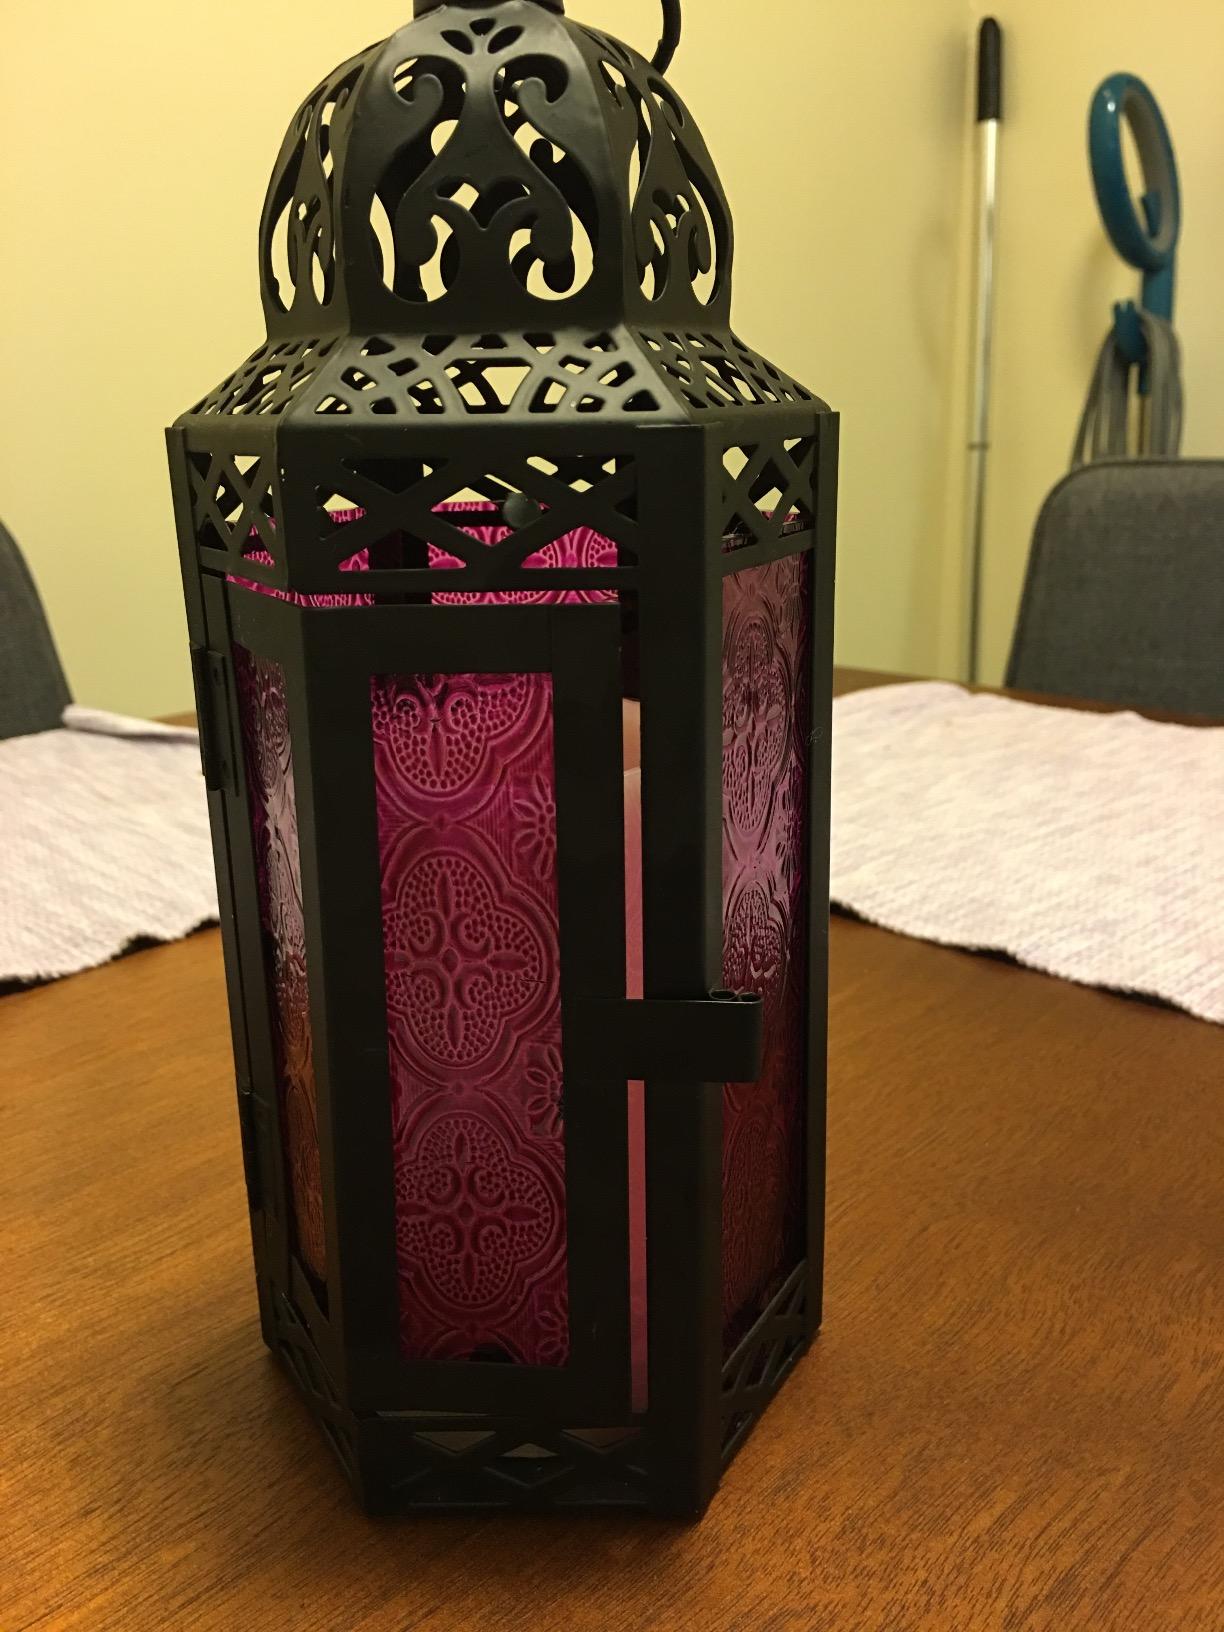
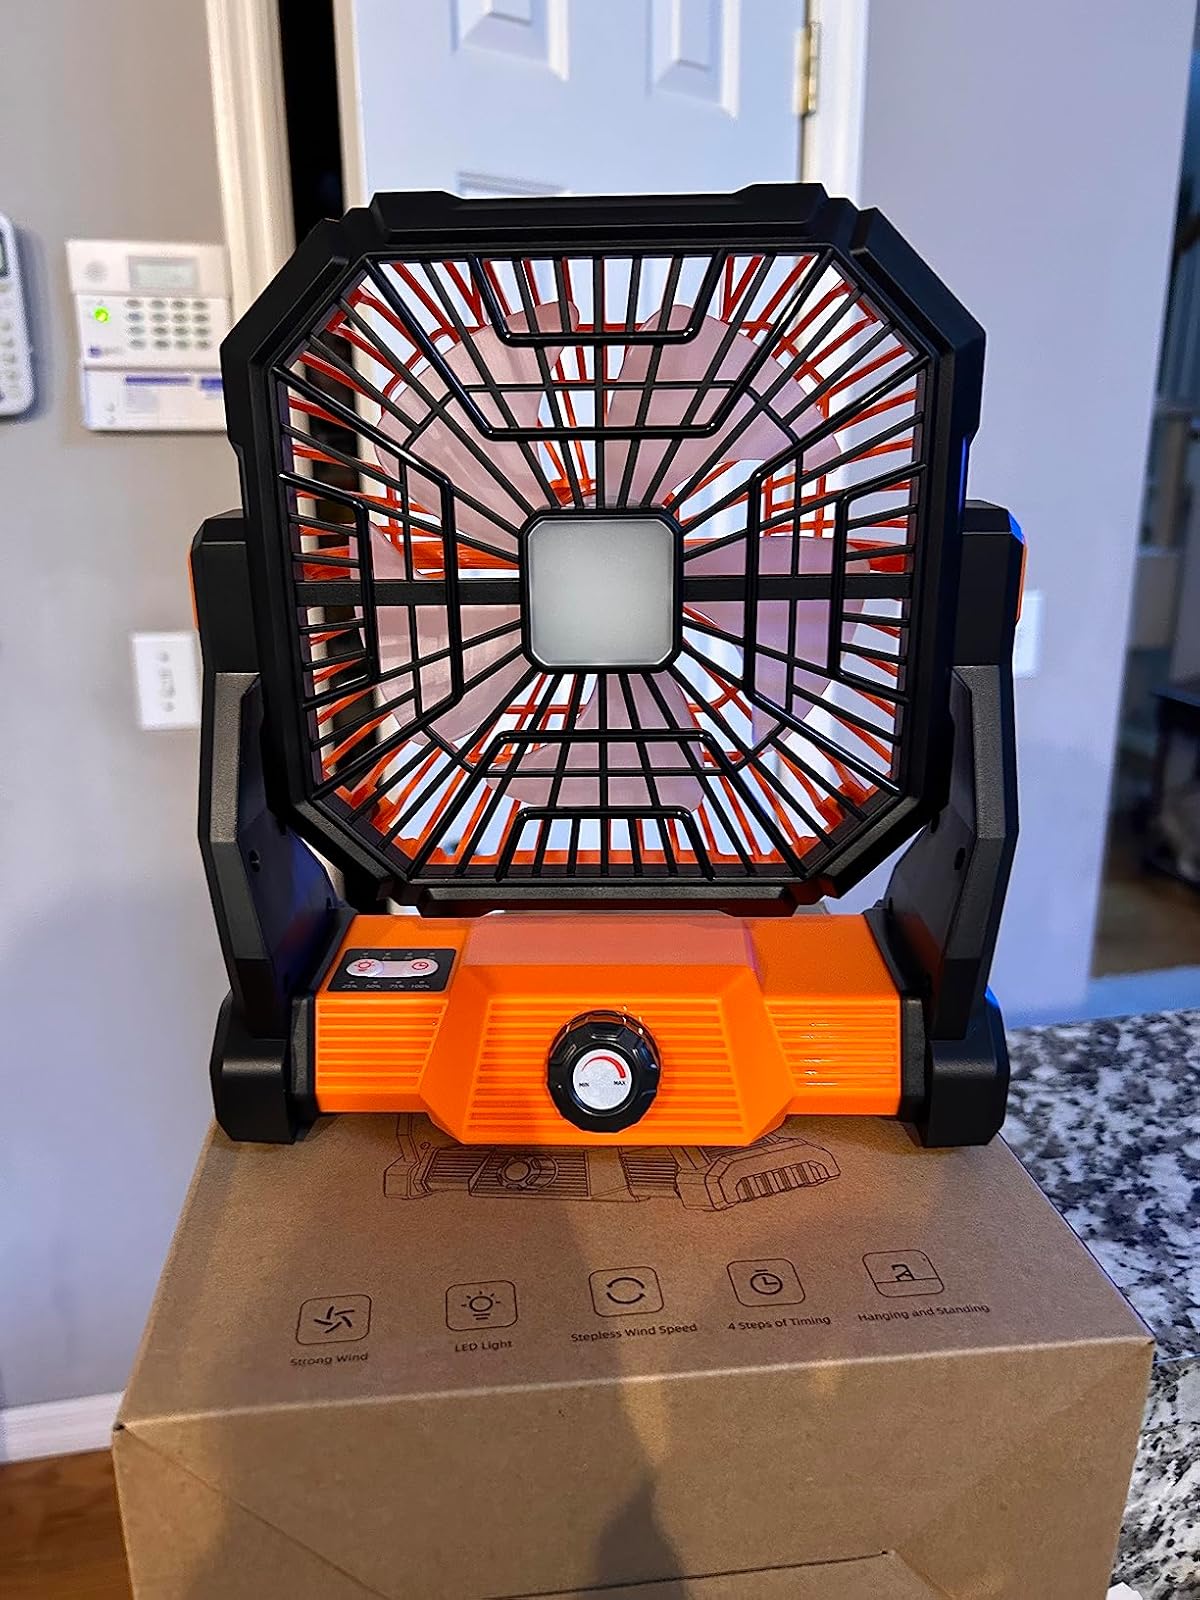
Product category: lantern
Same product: no